Jack (Mass Effect)

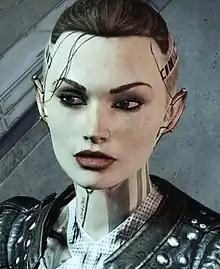
Jack as she appears in "Mass Effect 3" (2012)

Jack is a fictional character in the role-playing video game series "Mass Effect" by BioWare. Jack appears as a squadmate in "Mass Effect 2", and may appear in "Mass Effect 3" as a supporting character provided she survives the events of the previous game. Jack is voiced by Courtenay Taylor. Within the series, Jack was orphaned at an early age and was kidnapped by the anthropocentric paramilitary group Cerberus to be exploited as a test subject. Designated Subject Zero by Cerberus, she is considered to be one of the most powerful human biotics in existence in the "Mass Effect" trilogy as the result of unethical experiments conducted by Cerberus to enhance human biotic ability, though her traumatic experiences have molded her into an antisocial and psychopathic individual.